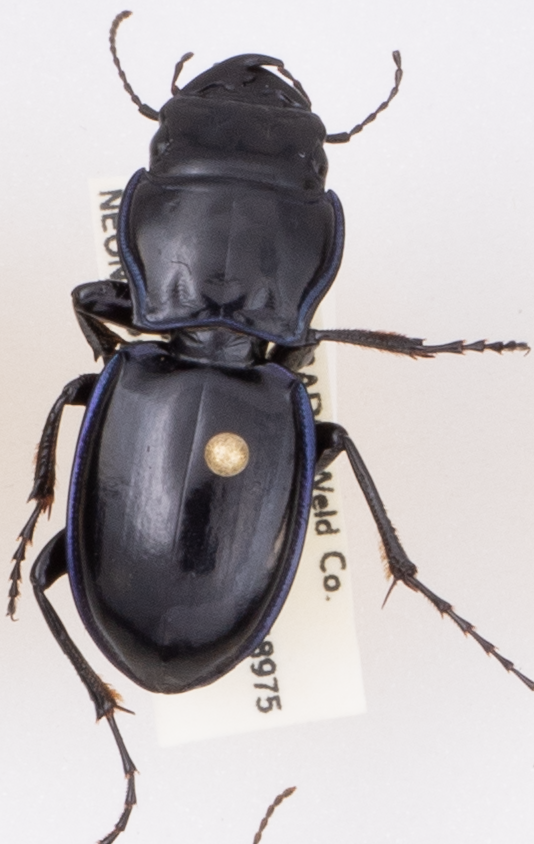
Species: Pasimachus elongatus
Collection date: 2020-08-19
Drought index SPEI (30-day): -1.186
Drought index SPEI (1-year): -0.84
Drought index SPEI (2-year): -0.272